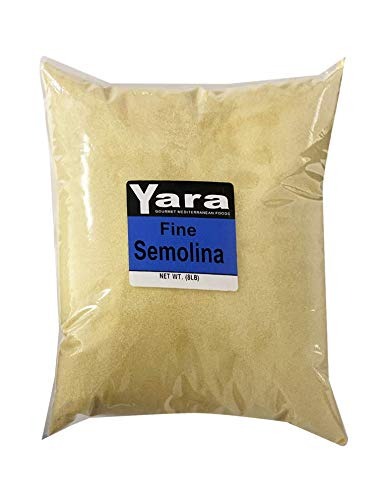
Item Name: Yara Fine Semolina (8 lb)
Product Description: Yara Fine Semolina (8 lb)
Value: 128.0
Unit: Ounce

Price: 15.99